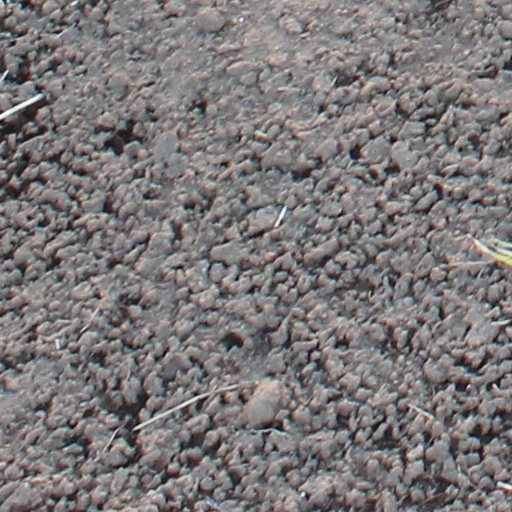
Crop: wheat